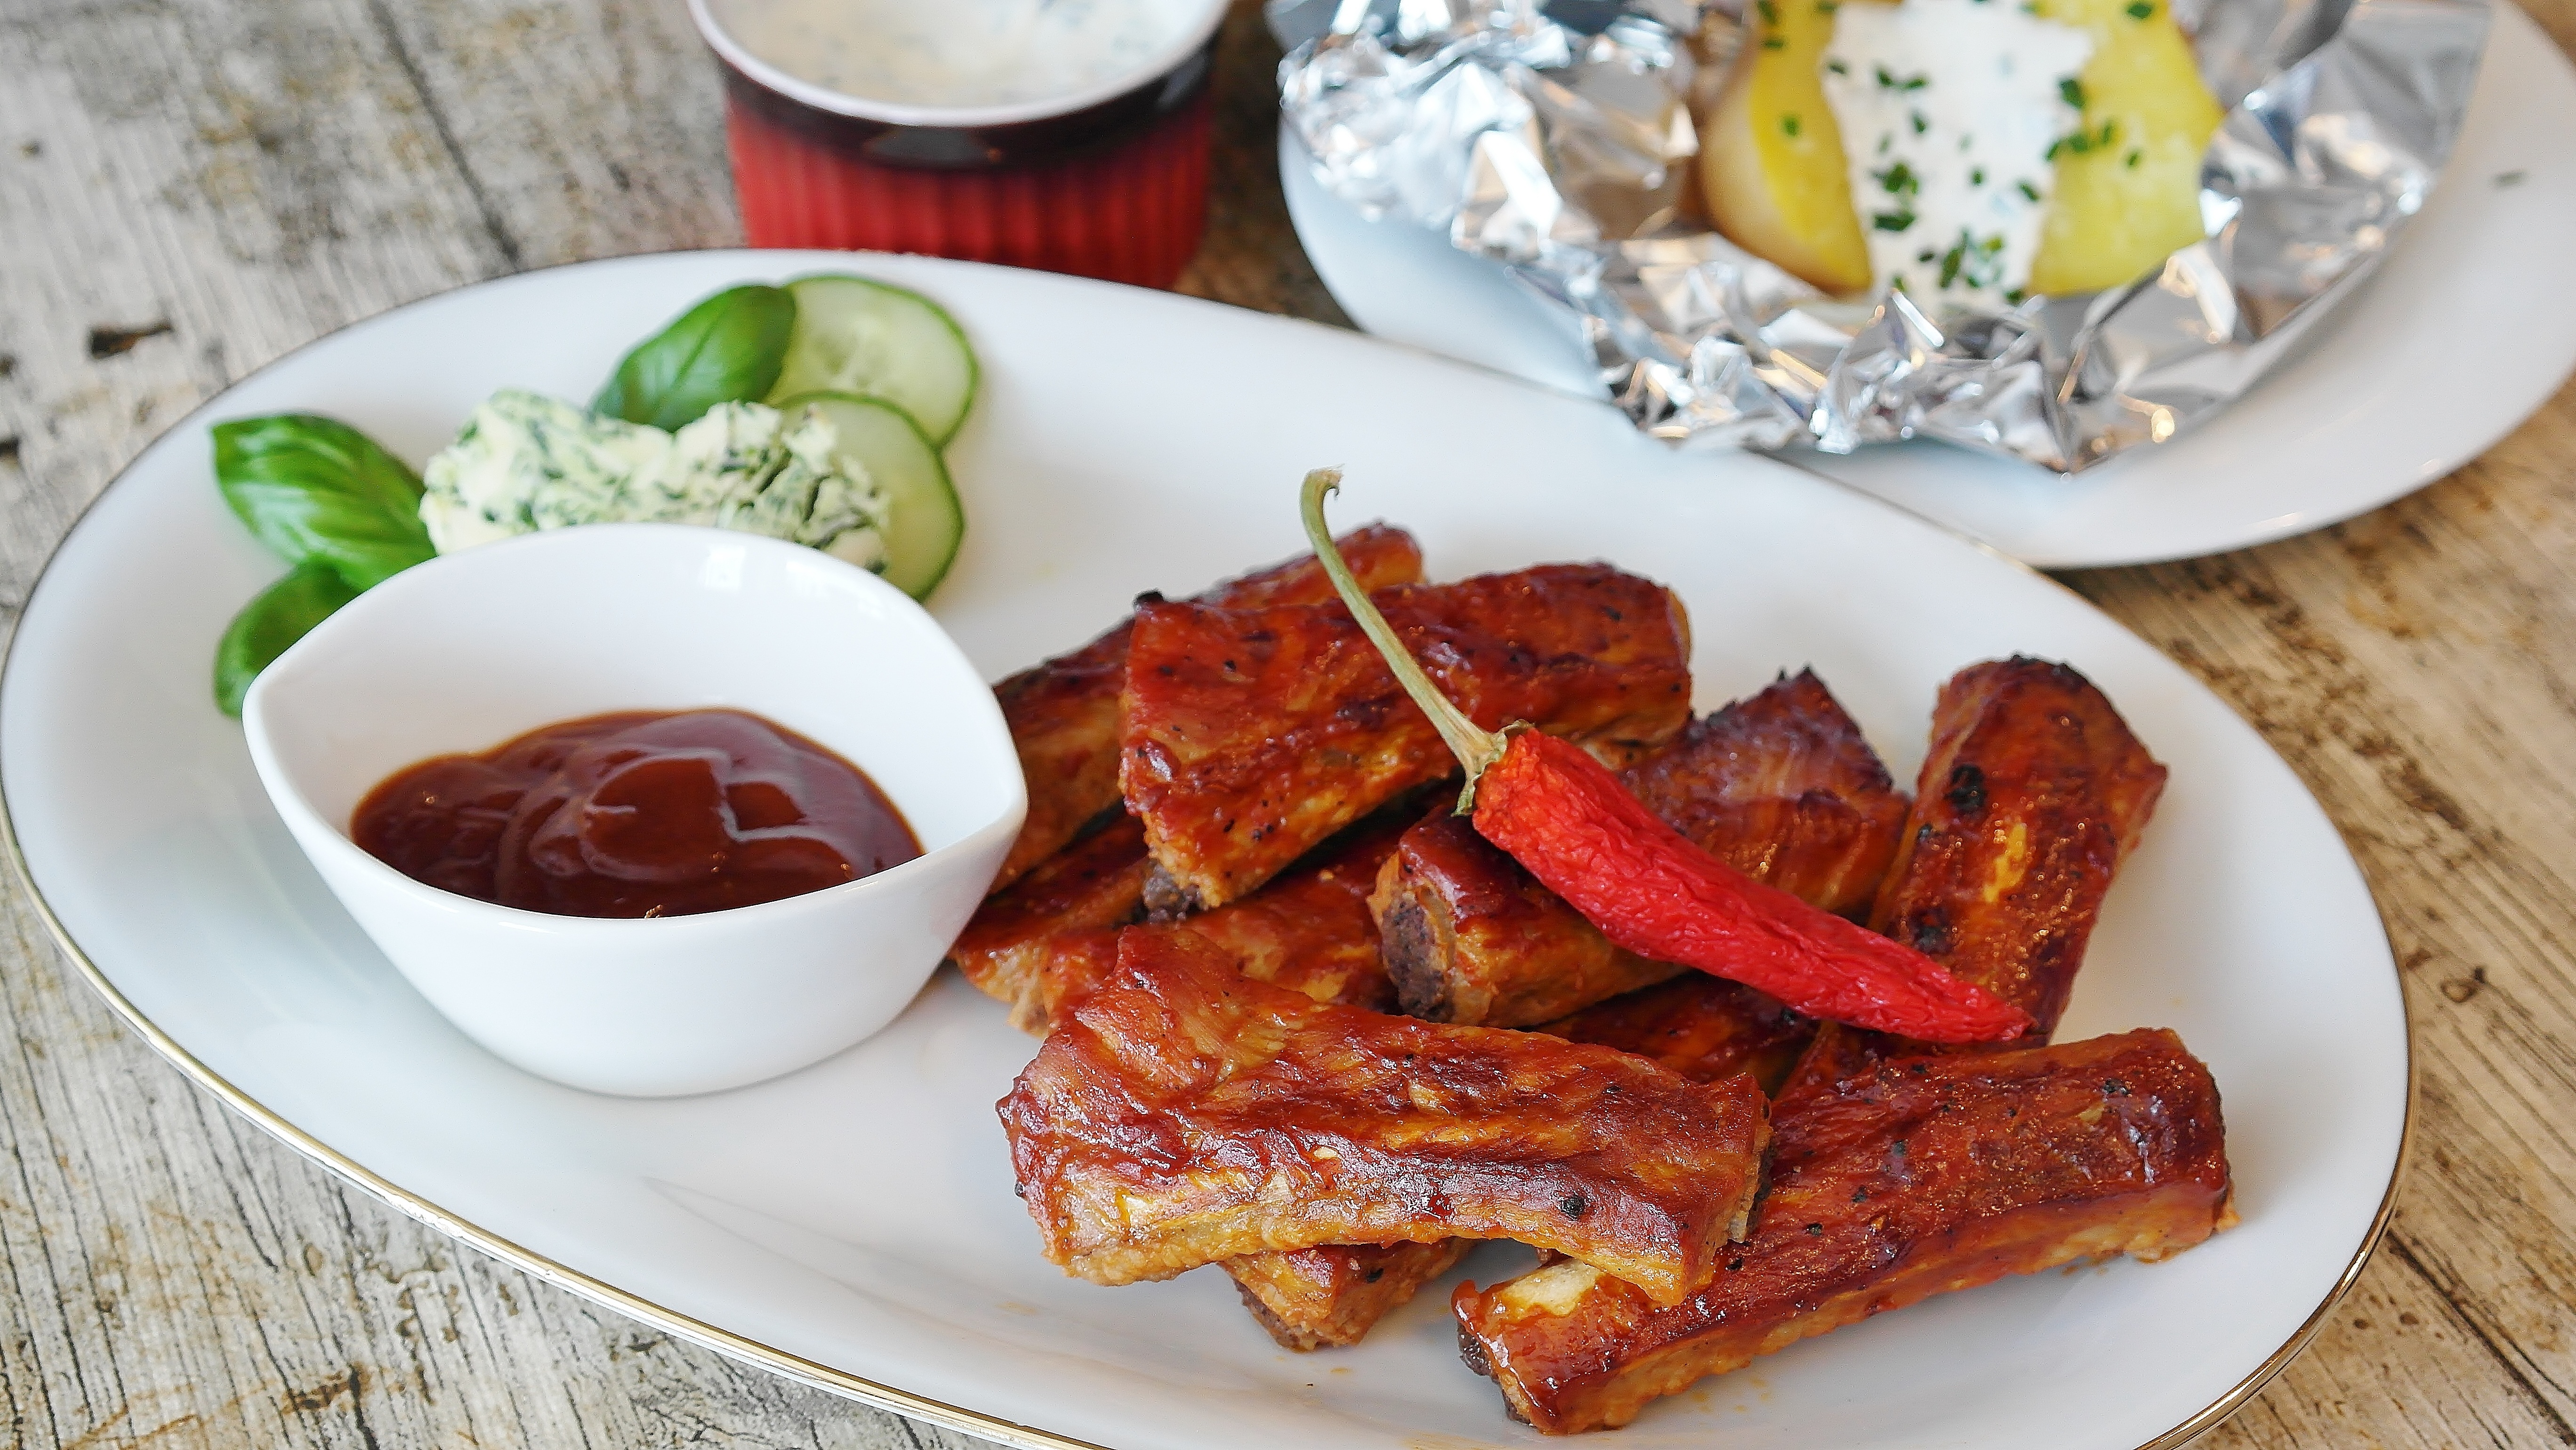
dish, meal, food, produce, vegetable, kitchen, bbq, breakfast, eat, meat, barbecue, pork, cuisine, sauce, delicious, potato, cook, grill, festival, nutrition, tasty, court, enjoy, grilling, spare ribs, sour cream, baked potato, peeling ribs